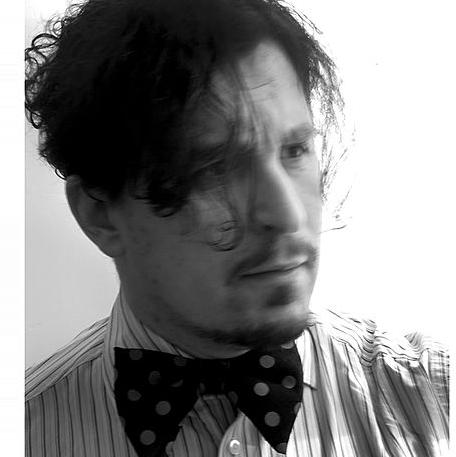
Age: 46